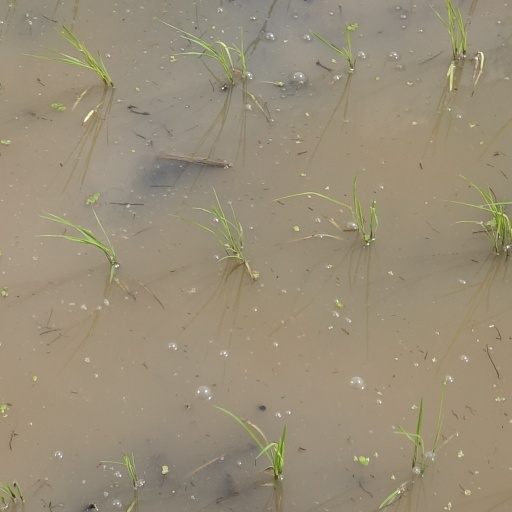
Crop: rice